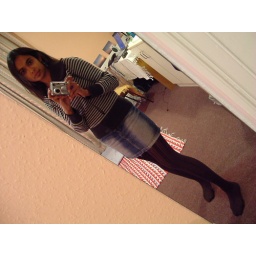
Another mirror shot, desk in the background